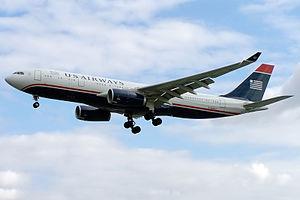
US Airways est une ancienne compagnie aérienne américaine. Elle dessert plus de 92 destinations aux États-Unis, au Mexique, aux Antilles et en Europe, avec 3 400 départs par jour. Fondée en 1939, elle disparaît suite à sa fusion le 16 octobre 2015 avec American Airlines. Ses quatre filiales détenues à 100 % sont : Allegheny Airlines, Inc., Piedmont Airlines, Inc., Potomac Air et PSA Airlines, Inc.